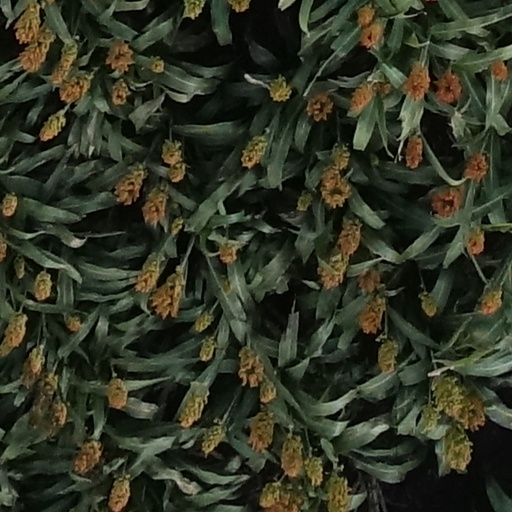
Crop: sorghum